Süleyman's Tower

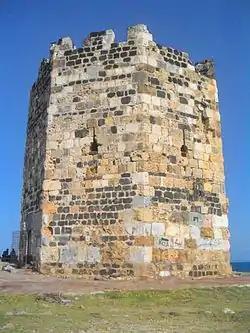
Süleyman's Tower

Süleyman's Tower (also called "armed Ayas tower") is a historical building in Yumurtalık district of Adana Province, Turkey.